Kiel Hauptbahnhof

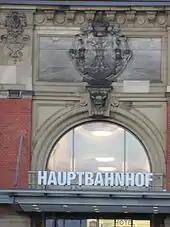
Eagle over the eastern entrance of the former imperial waiting rooms in 2010

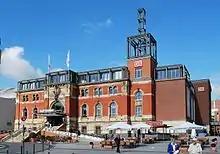
Imperial steps and east side ramp, looking to the west in 2008.

Kiel's first railway station was built between 1843 and 1846 at Ziegelteich, about 500 m north of the current location. This station was unable to cope with the growing traffic, especially after the declaration of the "Reichskriegshäfen" ("Imperial War Harbours") in Kiel in 1871. The current location was selected for its improved access to the port by road. Construction began in 1895.